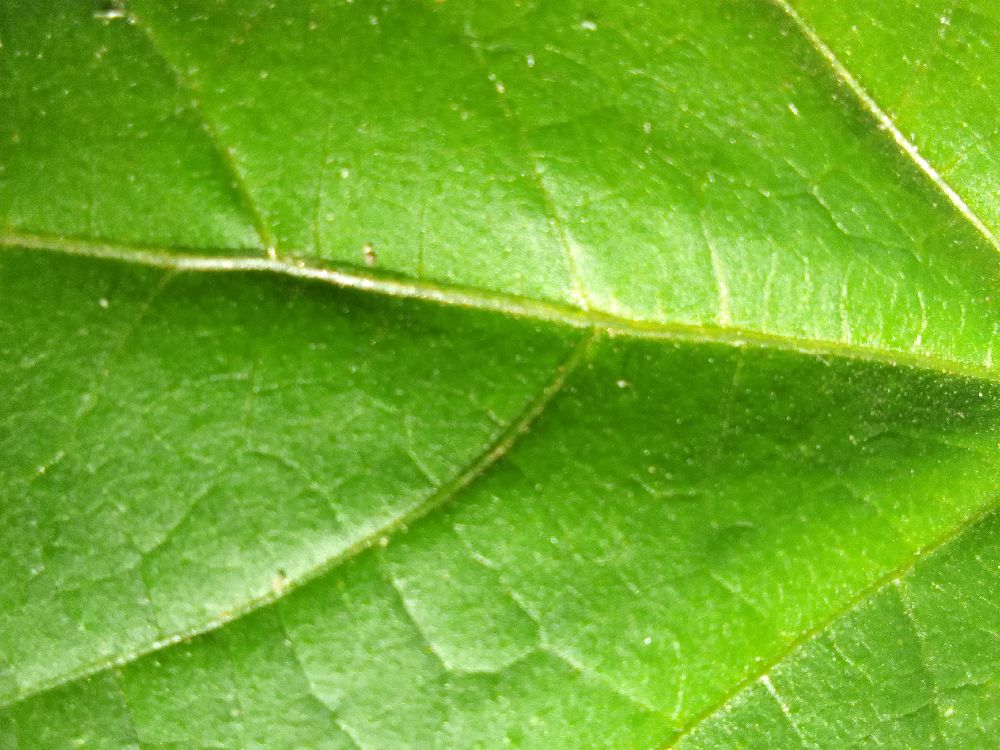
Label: healthy